Matsuoka Domain

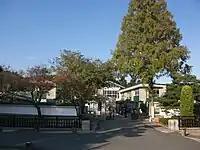
Matsuoka Elementary School is built on the site of Matsuoka Castle, administrative headquarters of Hitachi-Matsuoka Domain

, also known as was a feudal domain under the Tokugawa shogunate of Edo period Japan, located in Hitachi Province (modern-day Ibaraki Prefecture), Japan. It was centered on Matsuoka Castle in what is now the city of Takahagi, Ibaraki. With the exception of its first twenty years, was ruled by the Nakayama clan.